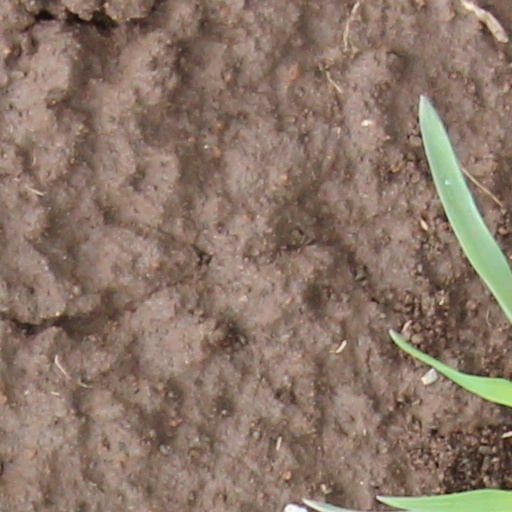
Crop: wheat